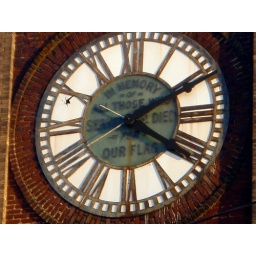
This clock is on a building built in 1919. It is still operational if &amp;quot;wound&amp;quot;!